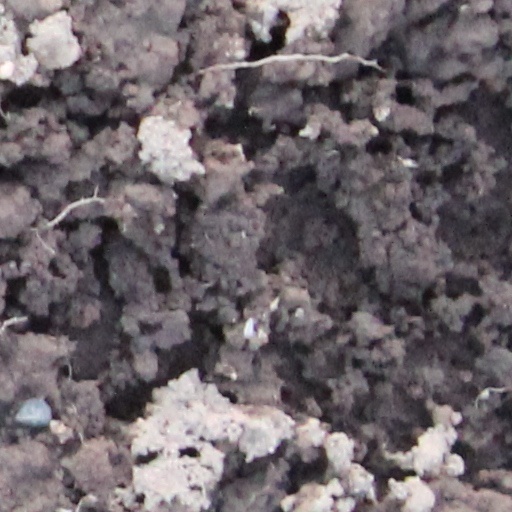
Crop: wheat